Cold War tank formations

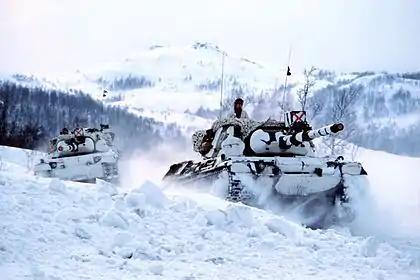
2 norwegian Leopard 1 in the snow as 1982.

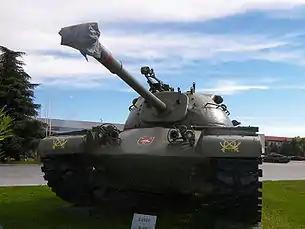
An M48 Patton tank of the Spanish Army on display at the "El Goloso" Museum of Armored Vehicles

The Leopards and Cougars came into service in the late 1970s and replaced 274 Centurion Tanks used by Royal Canadian Armoured Corps units (The Canadian Centurion tanks served in Germany for 25 years, from January 1952 to January 1977).